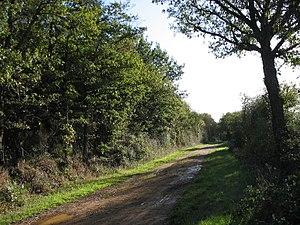
La Pouëze est une ancienne commune française située dans le département de Maine-et-Loire en région Pays de la Loire.